John Collins-Muhammad

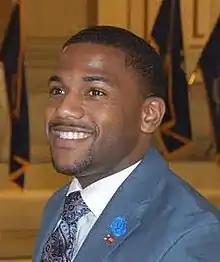
Collins-Muhammad in 2017

John Collins-Muhammad Jr. (born 1991), known by his initials, JCM, is a former American politician and Muslim minister from the state of Missouri. He served on the Board of Aldermen of the City of St. Louis representing the 21st Ward. Collins-Muhammad was elected to his first term in April 2017 at the age of 25, making him the youngest person ever to be elected alderman in St. Louis, and the first Muslim ever elected to that position. He was re-elected to a second term in April 2021, but resigned in May 2022 amid an indictment for federal corruption and bribery charges. He led protests during the 2014 Ferguson Uprising and is a prominent figure in the Nation of Islam. Although he was a member of the Democratic Party, he was a frequent critic of the party.